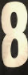
Number: 8